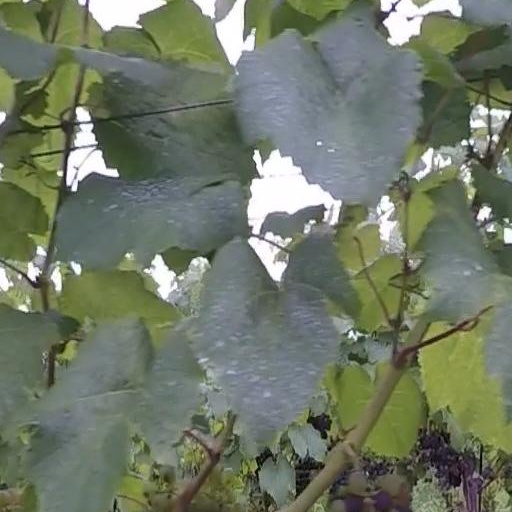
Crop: grape